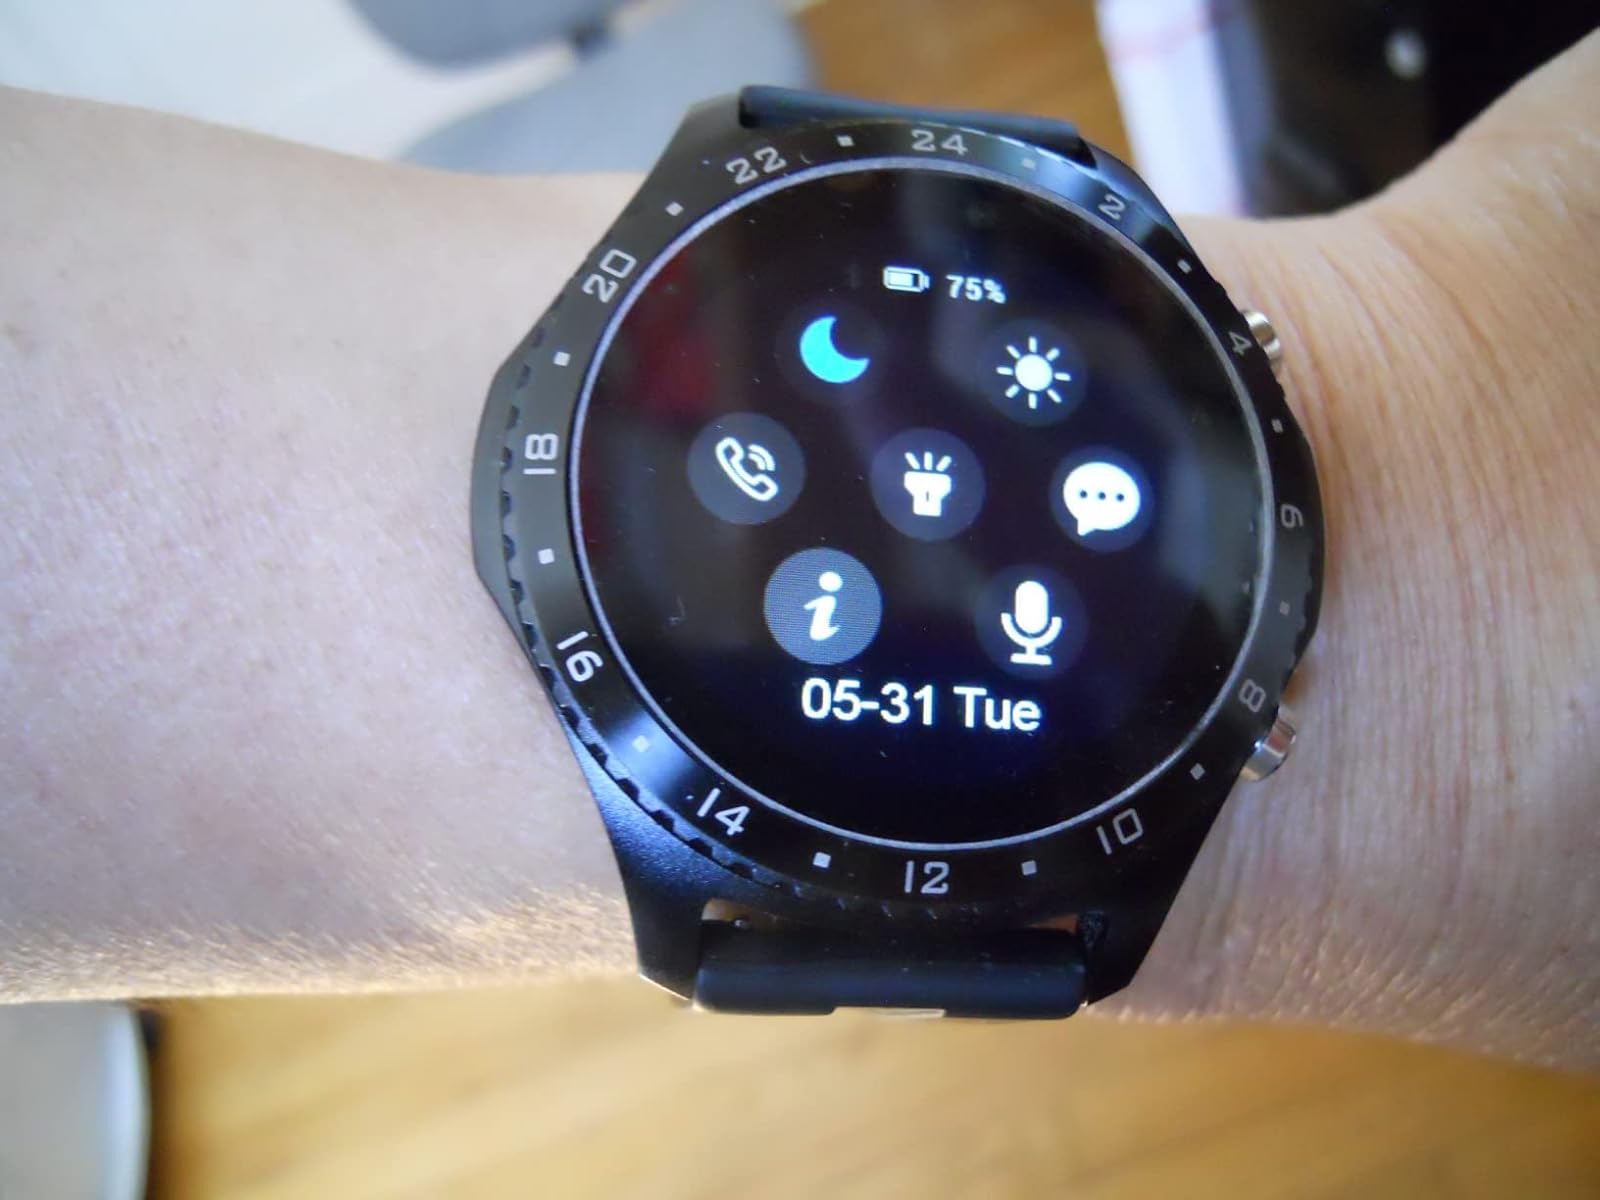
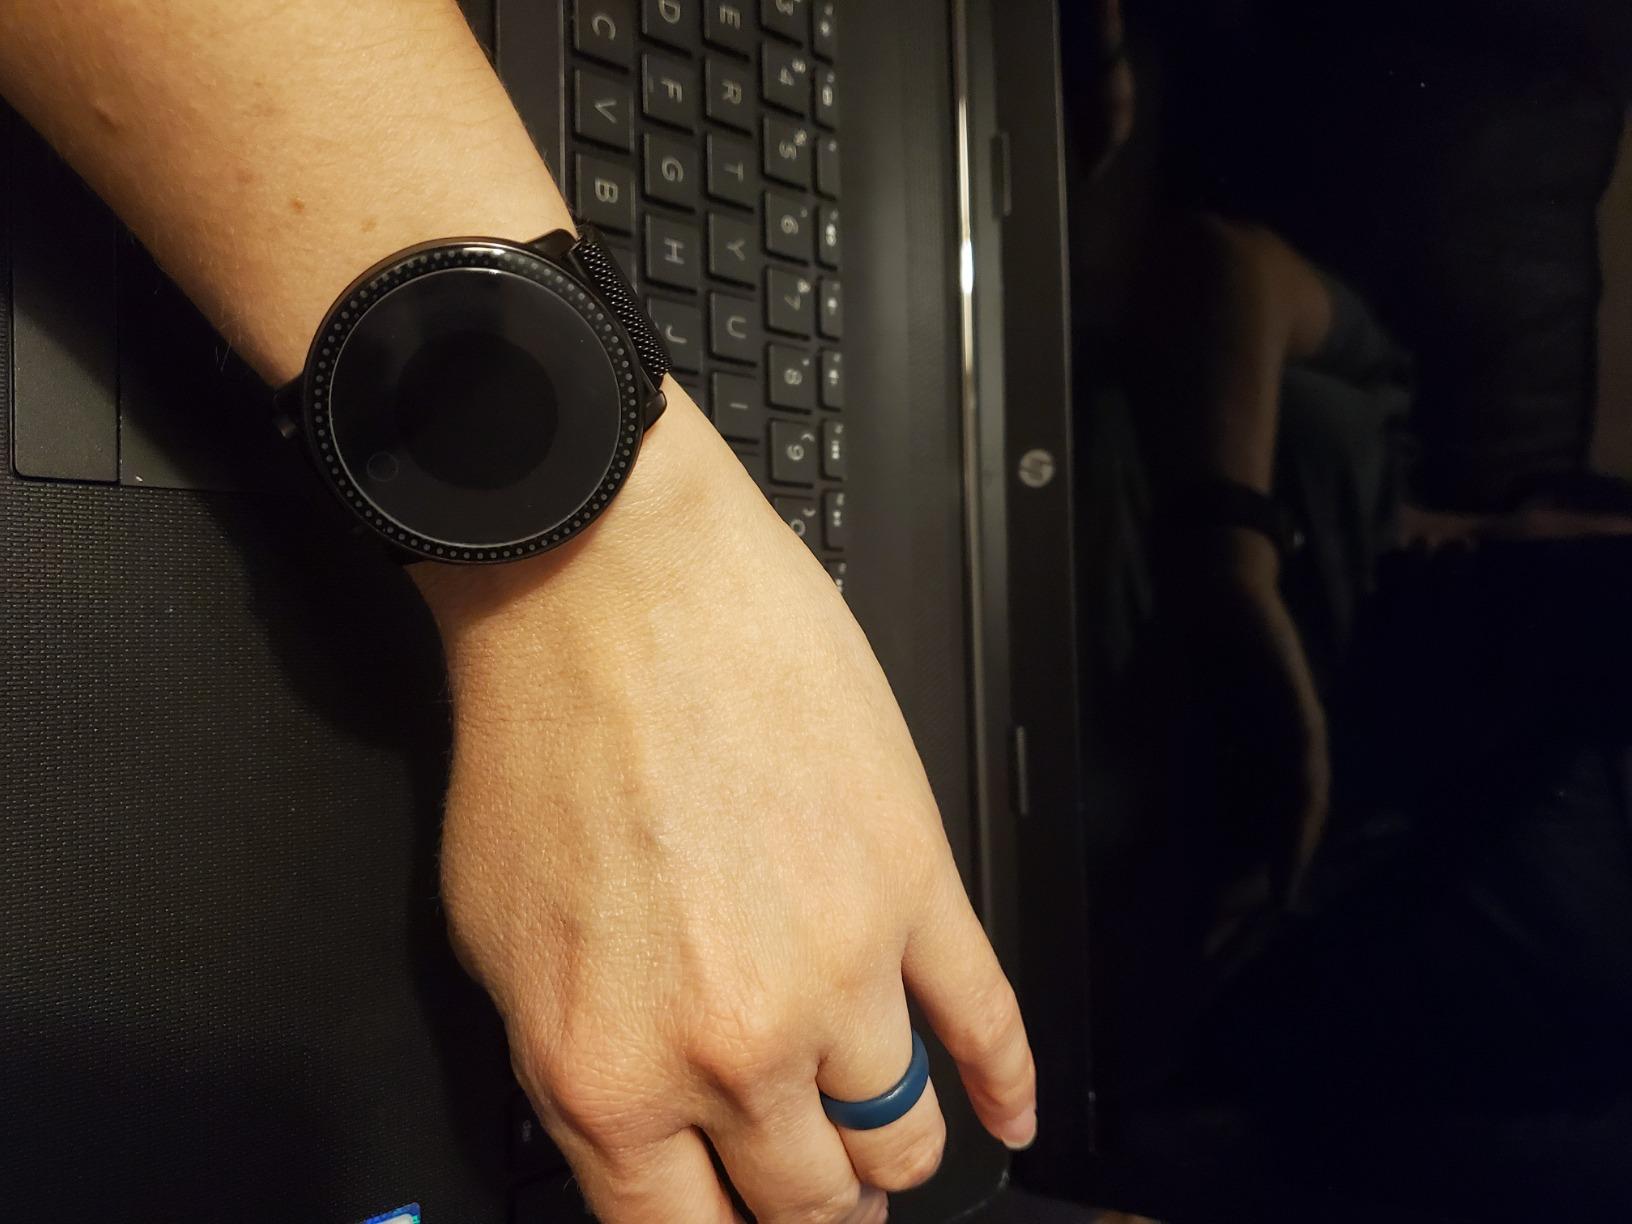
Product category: smartwatch
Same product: no